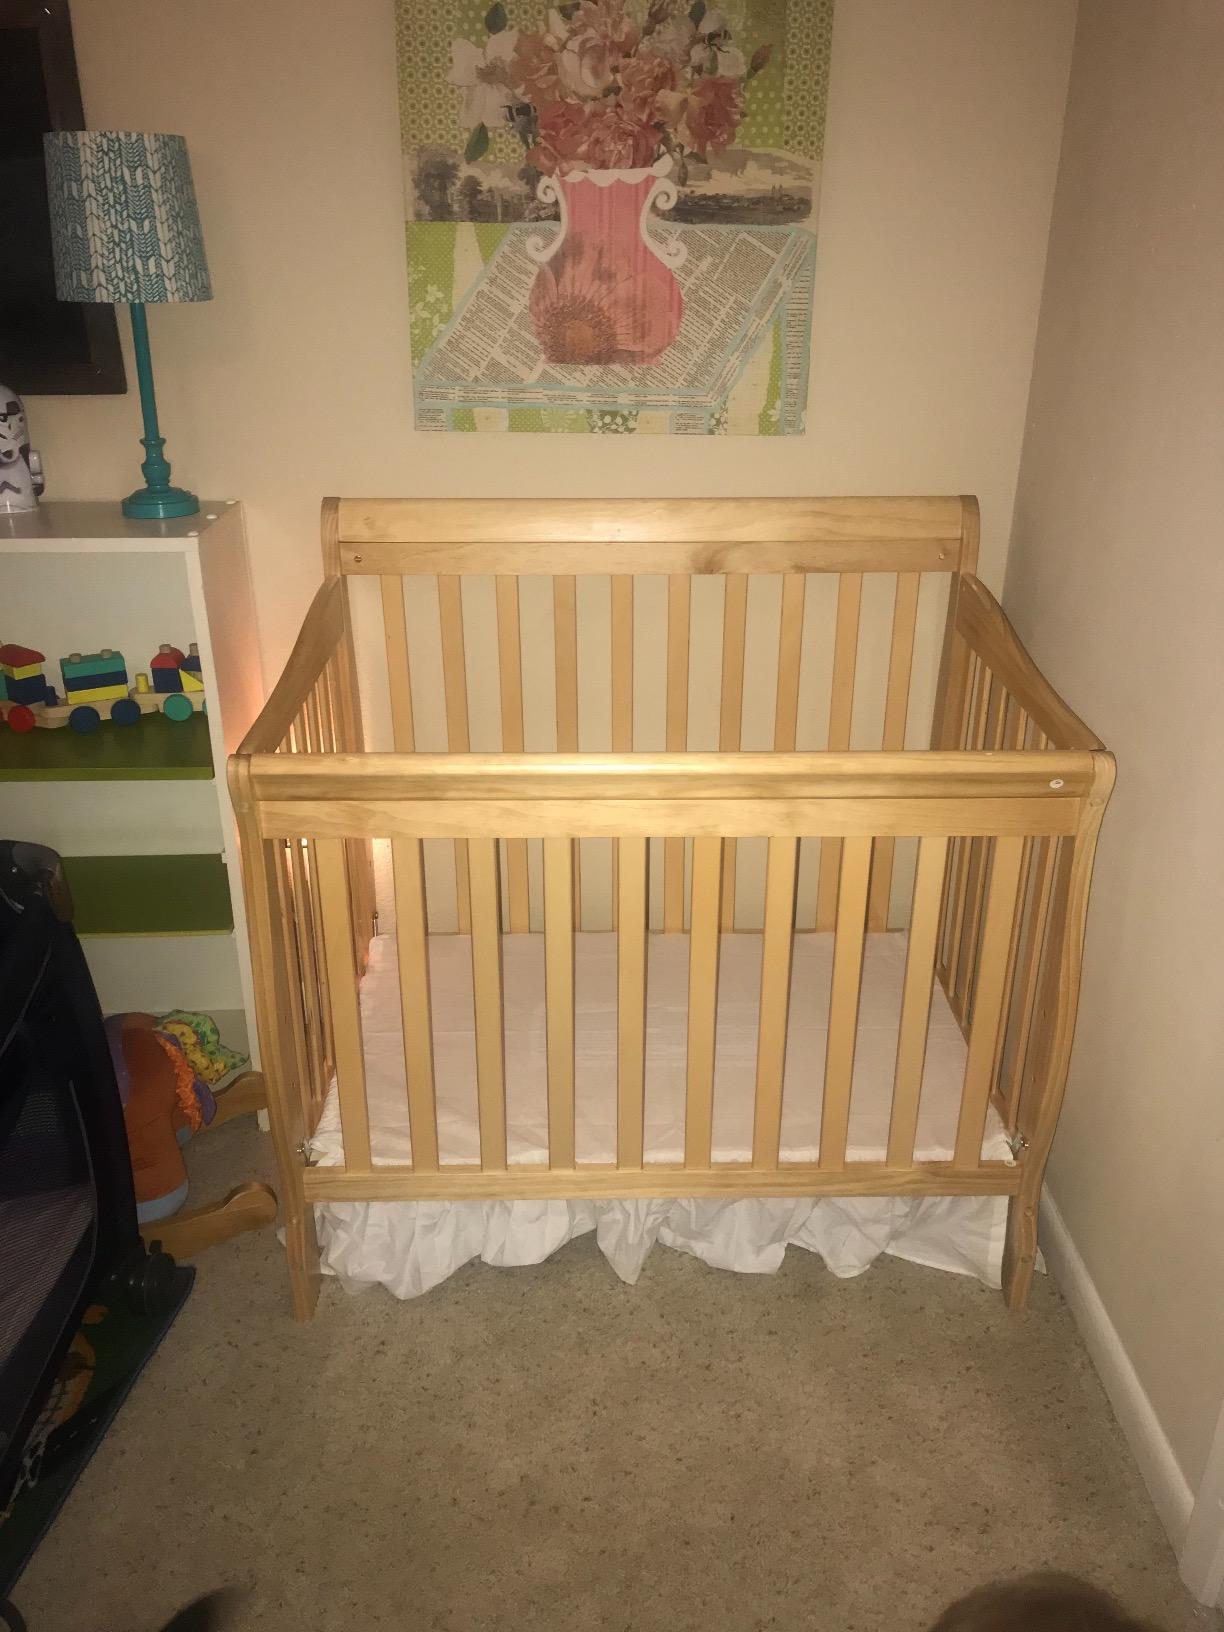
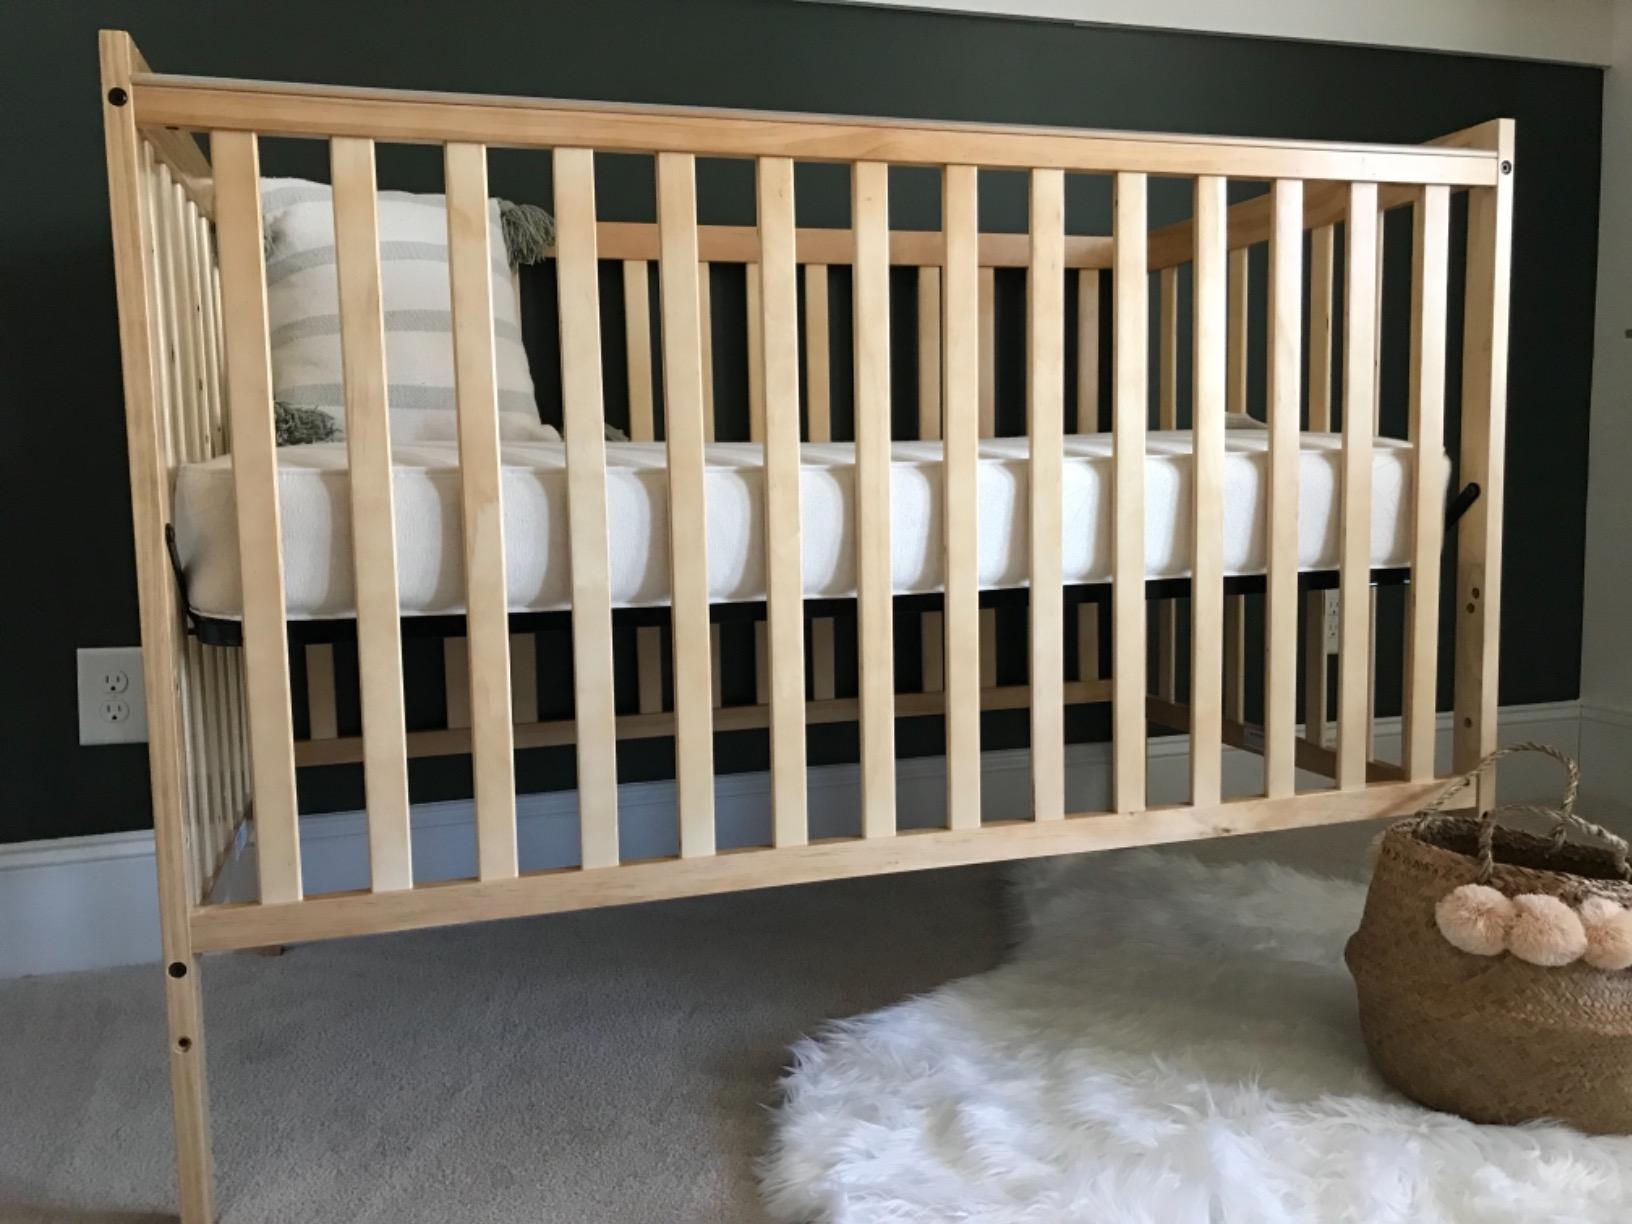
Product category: products_crib
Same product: no